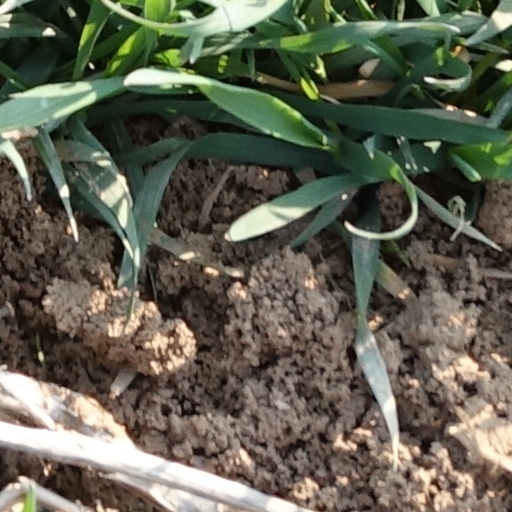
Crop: wheat